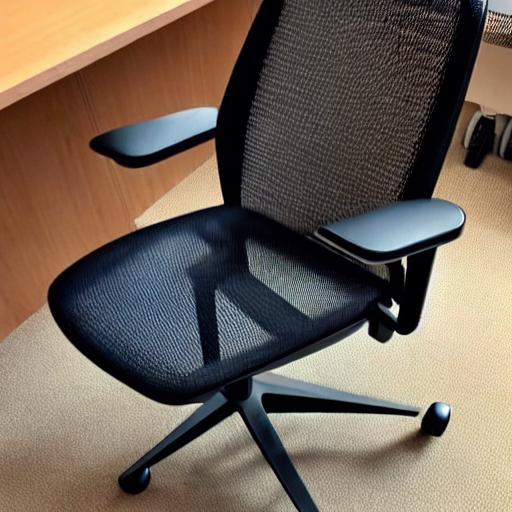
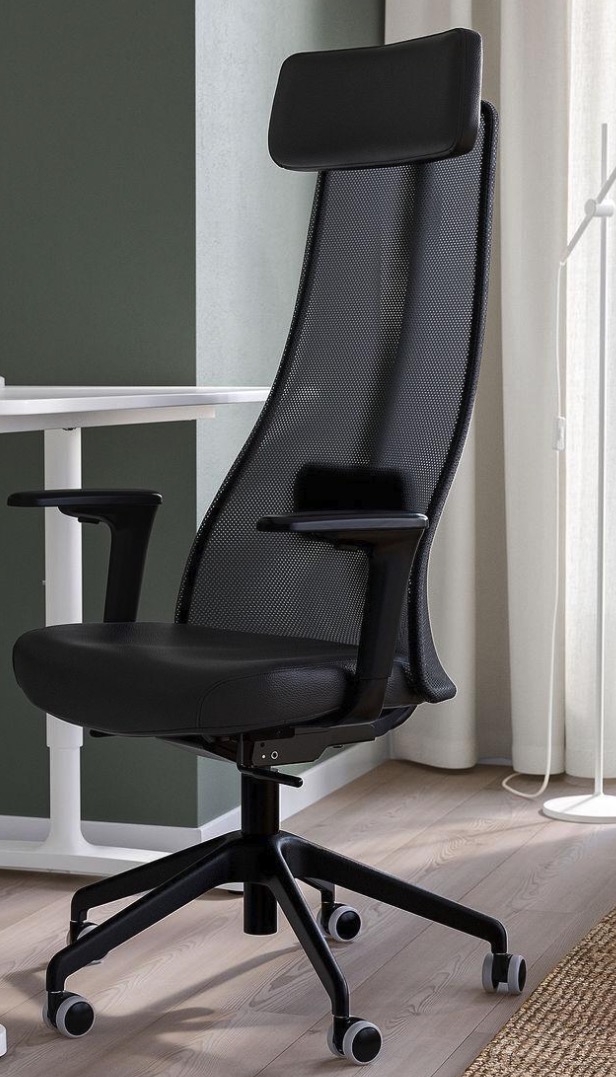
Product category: items_chair
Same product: no